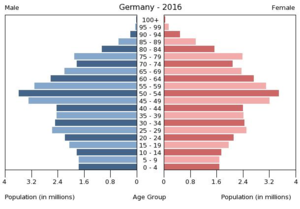
La liste des pays par tranches d'âge présente la répartition en trois classes d'âge d'une population à un instant donné : l'enfance et l'adolescence, la population active et le troisième âge, grosso modo l'âge de la retraite dans les pays où elle est appliquée.